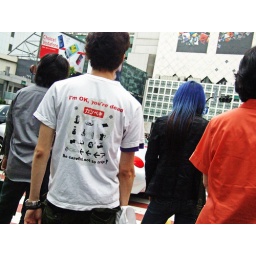
great shirt spotted by my wifey :) shibuya-ku, tokyo, japan.